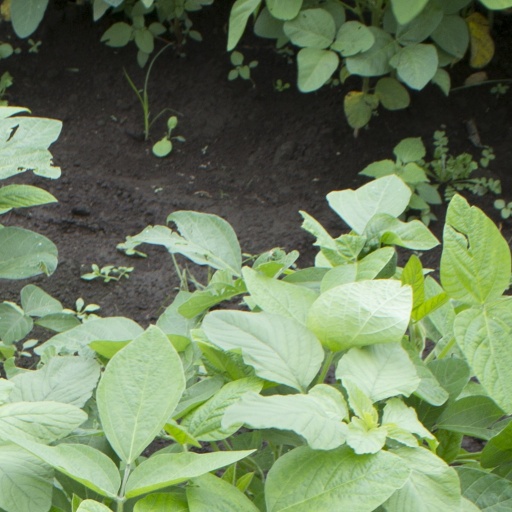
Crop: soybean